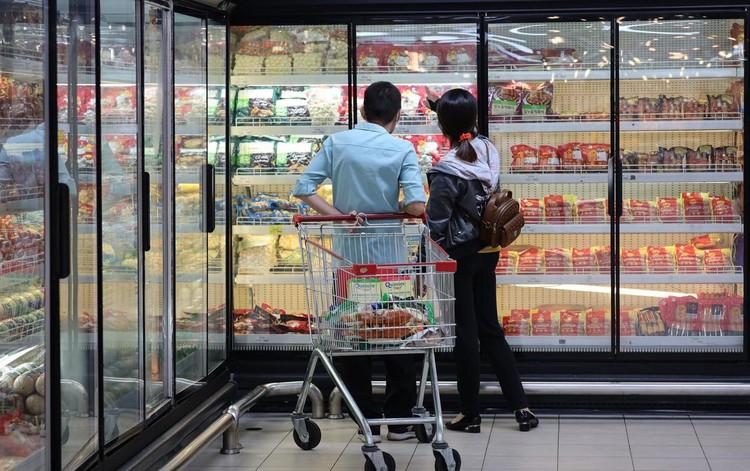
có một người đàn ông và một người phụ nữ đang đứng quay lưng về chiếc xe đẩy